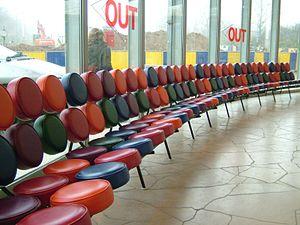
"Le Marshmallow Sofa ou Marshmallow Love Seat # 5670, communément appelé le canapé Marshmallow, est un canapé moderniste produit par la société américaine de meubles Herman Miller, fabriqué à l'origine entre 1956 et 1961. Il est considéré comme le plus emblématique de tous les canapés modernistes. Le canapé a été conçu par Irving Harper, de George Nelson Associates. Il a été produit en deux longueurs de 1956 à 1961. Il se compose d'un cadre en métal avec des disques en mousse recouverts, ou ""guimauves"", répartis sur le siège et le dossier dans un agencement en treillis.